Dorf- und Uhrenmuseum Gütenbach

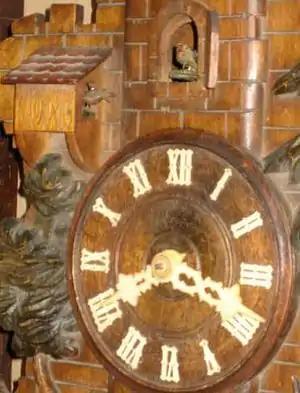
Dorf- und Uhrenmuseum Gütenbach: A unique double cuckoo clock featuring a mother cuckoo and a baby cuckoo, both articulated and calling out the hours

The Dorf- und Uhrenmuseum Gütenbach is located in the village of Gütenbach, one of the historic centers of homebased manufacturing of clocks in the Black Forest region of Germany near the town of Furtwangen im Schwarzwald. It features primarily permanent and temporary exhibits on the local history of clockmaking, focussing on the history of making wooden clock movements. There also is a smaller general display on local history and rural living conditions in the 18th and 19th century.